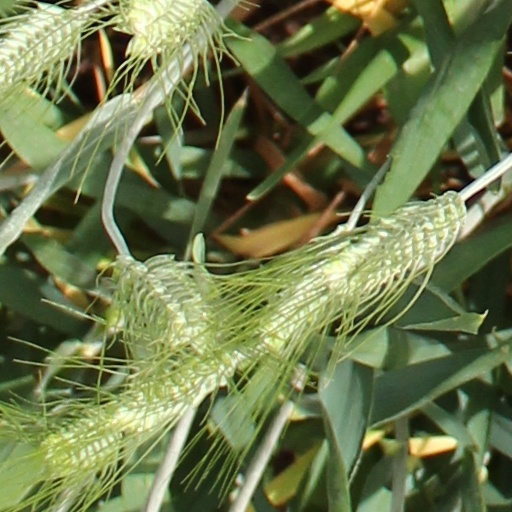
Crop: wheat